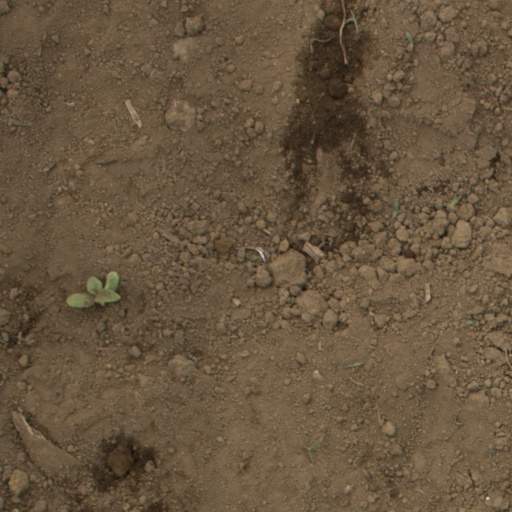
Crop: Jerusalem artichoke